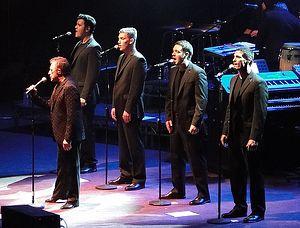
The Four Seasons, aussi connus comme Frankie Valli & The Four Seasons, est un groupe de musique pop rock américain. À ses débuts, le groupe se distingua des autres groupes américains similaires de l'époque par l'utilisation d'un son italo-américain traditionnel. Vers le milieu des années 1960, The Four Seasons étaient internationalement connus. Le nom officiel est The Four Seasons Partnership, il a été formé par Bob Gaudio et Frankie Valli.